History of Asia

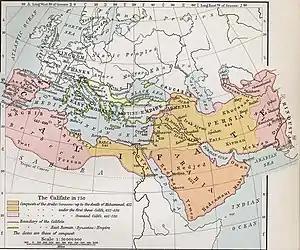
The early Muslim conquests, 622–750

However, despite all of this impressive stability, central power began to lose control by the turn of the Common Era. As the Han dynasty declined, many factors continued to pummel it into submission until China was left in a state of chaos. By 100 AD, philosophical activity slowed, and corruption ran rampant in the bureaucracy. Local landlords began to take control as the scholars neglected their duties, and this resulted in heavy taxation of the peasantry. Taoists began to gain significant ground and protested the decline. They started to proclaim magical powers and promised to save China with them; the Taoist Yellow Turban Rebellion in 184 (led by rebels in yellow scarves) failed but was able to weaken the government. The aforementioned Huns combined with diseases killed up to half of the population and officially ended the Han dynasty by 220. The ensuing period of chaos was so terrible it lasted for three centuries, where many weak regional rulers and dynasties failed to establish order in China. This period of chaos and attempts at order is commonly known as that of the Six Dynasties. The first part of this included the Three Kingdoms which started in 220 and describes the brief and weak successor "dynasties" that followed the Han. In 265, the Jin dynasty of China was started and this soon split into two different empires in control of northwestern and southeastern China. In 420, the conquest and abdication of those two dynasties resulted in the first of the Southern and Northern dynasties. The Northern and Southern dynasties passed through until finally, by 557, the Northern Zhou dynasty ruled the north and the Chen dynasty ruled the south.